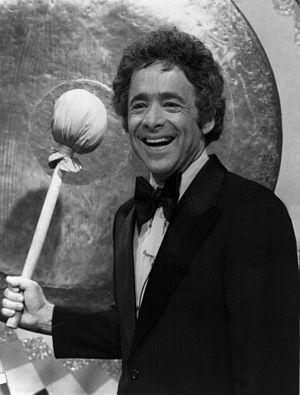
Charles Hirsch Barris, dit Chuck Barris, né le 3 juin 1929 à Philadelphie et mort le 21 mars 2017 à Palisades, est un producteur de télévision américain, également animateur d'émissions de jeux télévisés aux États-Unis dans les années 1960 et 1970. Il compte également des chansons qu'il enregistre dans des 45 tours.